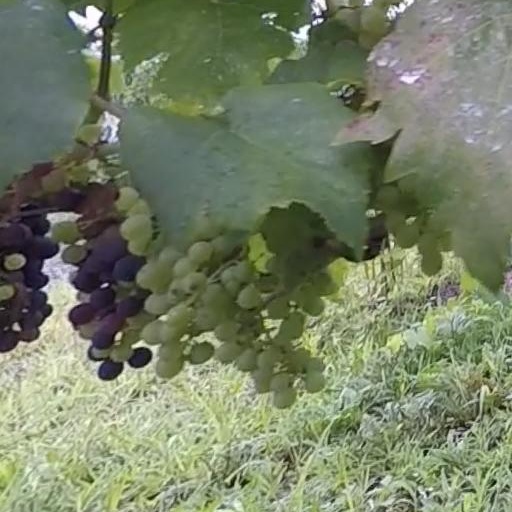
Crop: grape